Lechmere station

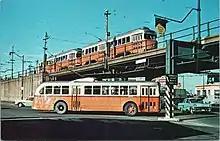
A trolleybus passing under a viaduct on which a train of streetcars is running

Lechmere station is located on the east side of O'Brien Highway at Lechmere Square, adjacent to the North Point development. The two-track Green Line viaduct runs approximately southeast–northwest through the station area. The station has a single curved island platform, long and wide, located over the block between East Street and North First Street.